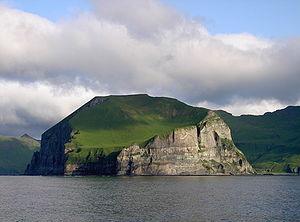
La toundra des îles Aléoutiennes est une écorégion terrestre nord-américaine du type toundra du World Wildlife Fund